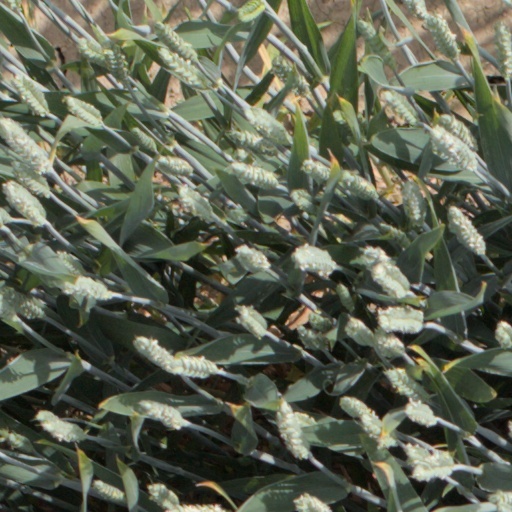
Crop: wheat